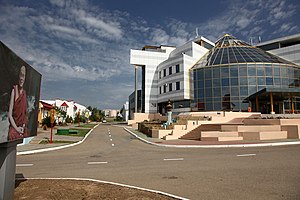
Kirsan Iljumsjinov / Præsident og skakspillets ven
Skakbyen Chess City i Elista.
Kirsan Nikolajevitj Iljumsjinov er en kalmykisk/russisk multimillionær og politiker. Han var præsident for Kalmykia i Den Russiske Føderation 1993-2010, og præsident for verdensskakforbundet FIDE fra 1995.